Congreve rocket

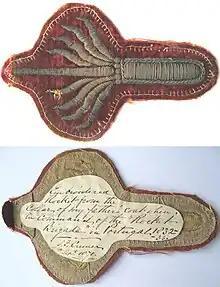
Congreve rocket patch, from Portugal campaign, 1832–33. Patch belonged to Christopher Brandon, Superintendent of Police, Dartford. Note this patch was flown into Earth orbit by Jared Isaacman, commander of the SpaceX Polaris Dawn spaceflight in Sept. 2024

During the Battle of Puketutu, 8 May 1845, a Royal Navy rocket brigade made up of Lieutenant Charles Randle Egerton, HMS "North Star", commanding, Lieutenants Alleyne Bland, HMS "Racehorse", and Leeds, HEICS "Elphinstone", directing the rockets, and eight seamen, fired 12 rockets at Te Kahika pā, with a view to driving the defenders out. In consequence of the rocket-tube being positioned too close, rockets flew over and half-a-mile beyond, one struck the earth in front of the pā and exploded, and another struck high up on the palisade, went through, and apparently ignited two places. The defenders soon extinguished fires.